Swantham Bharya Zindabad

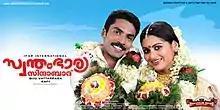
Theatrical poster

Swantham Bharya Zindabad is a 2010 Malayalam film produced by Raaffi Mathirra under the banner Ifar International and directed by Biju Vattappara, starring Guinness Pakru, Mukesh and Sruthilakshmi in the lead roles.